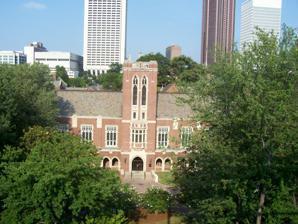
Building: Brittain Dining Hall
Country: United States of America
Year built: 1928
Marion L. Brittain Dining Hall Type Dining Hall Established 1928 Location Atlanta , Georgia , USA 33°46′21″N 84°23′29″W / 33.772479°N 84.391375°W / 33.772479; -84.391375 Campus FE East Dining patrons 290-350 Website Georgia Tech Dining Brittain Dining Hall is a dining hall on the East Campus of the Georgia Institute of Technology in Atlanta, Georgia . Opened in 1928, it is named after former institute president Marion L. Brittain , and it serves as the primary dining location for all Freshman Experience and Area II housing residents. It is located on Techwood Drive across from Bobby Dodd Stadium . History While it was partially funded by the state of Georgia , a large part of the funding for Brittain Dining Hall came from the Athletic Association and the Georgia Tech Expansion Fund. Opened in 1928, it was a joint effort of many of Tech's departments: [T]he architecture department designed the building, the ceramics department manufactured the tile for the floor of the tower, the mechanical engineering department supplied the wrought iron for the light fixtures in the main hall, and the textile department made tapestries for the walls. The building cost $418,000 to construct and was designed by the architects Bush-Brown & Gailey. Brittain Dining Hall was renovated in 1964, 1999, 2002, and again in summer 2007. During the 2007 heatwave , Brittain Dining Hall went trayless to conserve water due to Atlanta, Georgia 's severe water shortage . Brittain Dining Hall was closed in Fall 2024 due to looming safety issues. Renovations are anticipated to cost over $10 million and include work on electrical issues, lighting, and flooring. Architecture Brittain Dining Hall, with AT&T Midtown Center and Bank of America Plaza in background Brittain is based around two large wings that serve as dining areas. Patrons enter from the western entrance and serve themselves via the buffet. In between the two wings there is a staircase that leads up to a lobby, which overlooks the two wings and leads to the President's Dining Room. The President's Dining Room looks out on to the western lawn of Brittain, and was originally designed for serving the institute's president and visiting dignitaries but was eventually converted to a dining area. In recent years however, there has once more been a restriction on the use of this second floor dining area because of the tendency of the institute's students to put new meaning to "food on the fly". The southern wing is highlighted by a large stained glass window designed by Julian Harris . The window was dedicated to Georgia Tech graduating classes of 1928–1932. The entrance is marked by a Georgia School of Technology floor seal showing the age of Brittain Hall. The back of Brittain dubbed "Brittain Rec" serves as the laundromat and meeting place for the Freshman Experience Program. Brittain Rec is divided into a Buzz Card activated laundry room, BuzzBy, East Side Market, and a ballroom for events. Innovator dedications Top row, left to right : Leonardo da Vinci , Luca della Robia , Eli Whitney , Thomas Edison , Michaelangelo Bottom row, left to right : Archimedes , Antoine Lavoisier , Isaac Newton , Aristotle , Charles Darwin Brittain Hall's Western Side faces Techwood Drive and Bobby Dodd Stadium. This side is the only entrance for patrons and features ten Doric pillars emblazoned with stylized busts of ten famous scientific minds and the fields to which they contributed; these are fields that were present at Georgia Tech during Brittain's 1928 construction. Civil engineering , mechanical engineering , and aerospace engineering are represented by Leonardo da Vinci . Ceramics is represented by Luca della Robbia . Textiles is represented by Eli Whitney . Electrical engineering is represented by Thomas Edison . Architecture and the fine arts are represented by Michelangelo . Physics is represented by Archimedes . Chemistry is represented by Antoine Lavoisier . Mathematics and astronomy are represented by Isaac Newton . Biology is represented by Aristotle . Ecology is represented by Charles Darwin . Public reception While Brittain Dining Hall caters to the nutritional needs of thousands of students weekly, it is largely regarded as the most inferior eatery on campus.  Despite the generally cordial staff, an overwhelming lack of variety contributes to this perception. Students will often seek dining alternatives such as Buzzby, the Student Center food court, and various other dining locations on and off campus. References